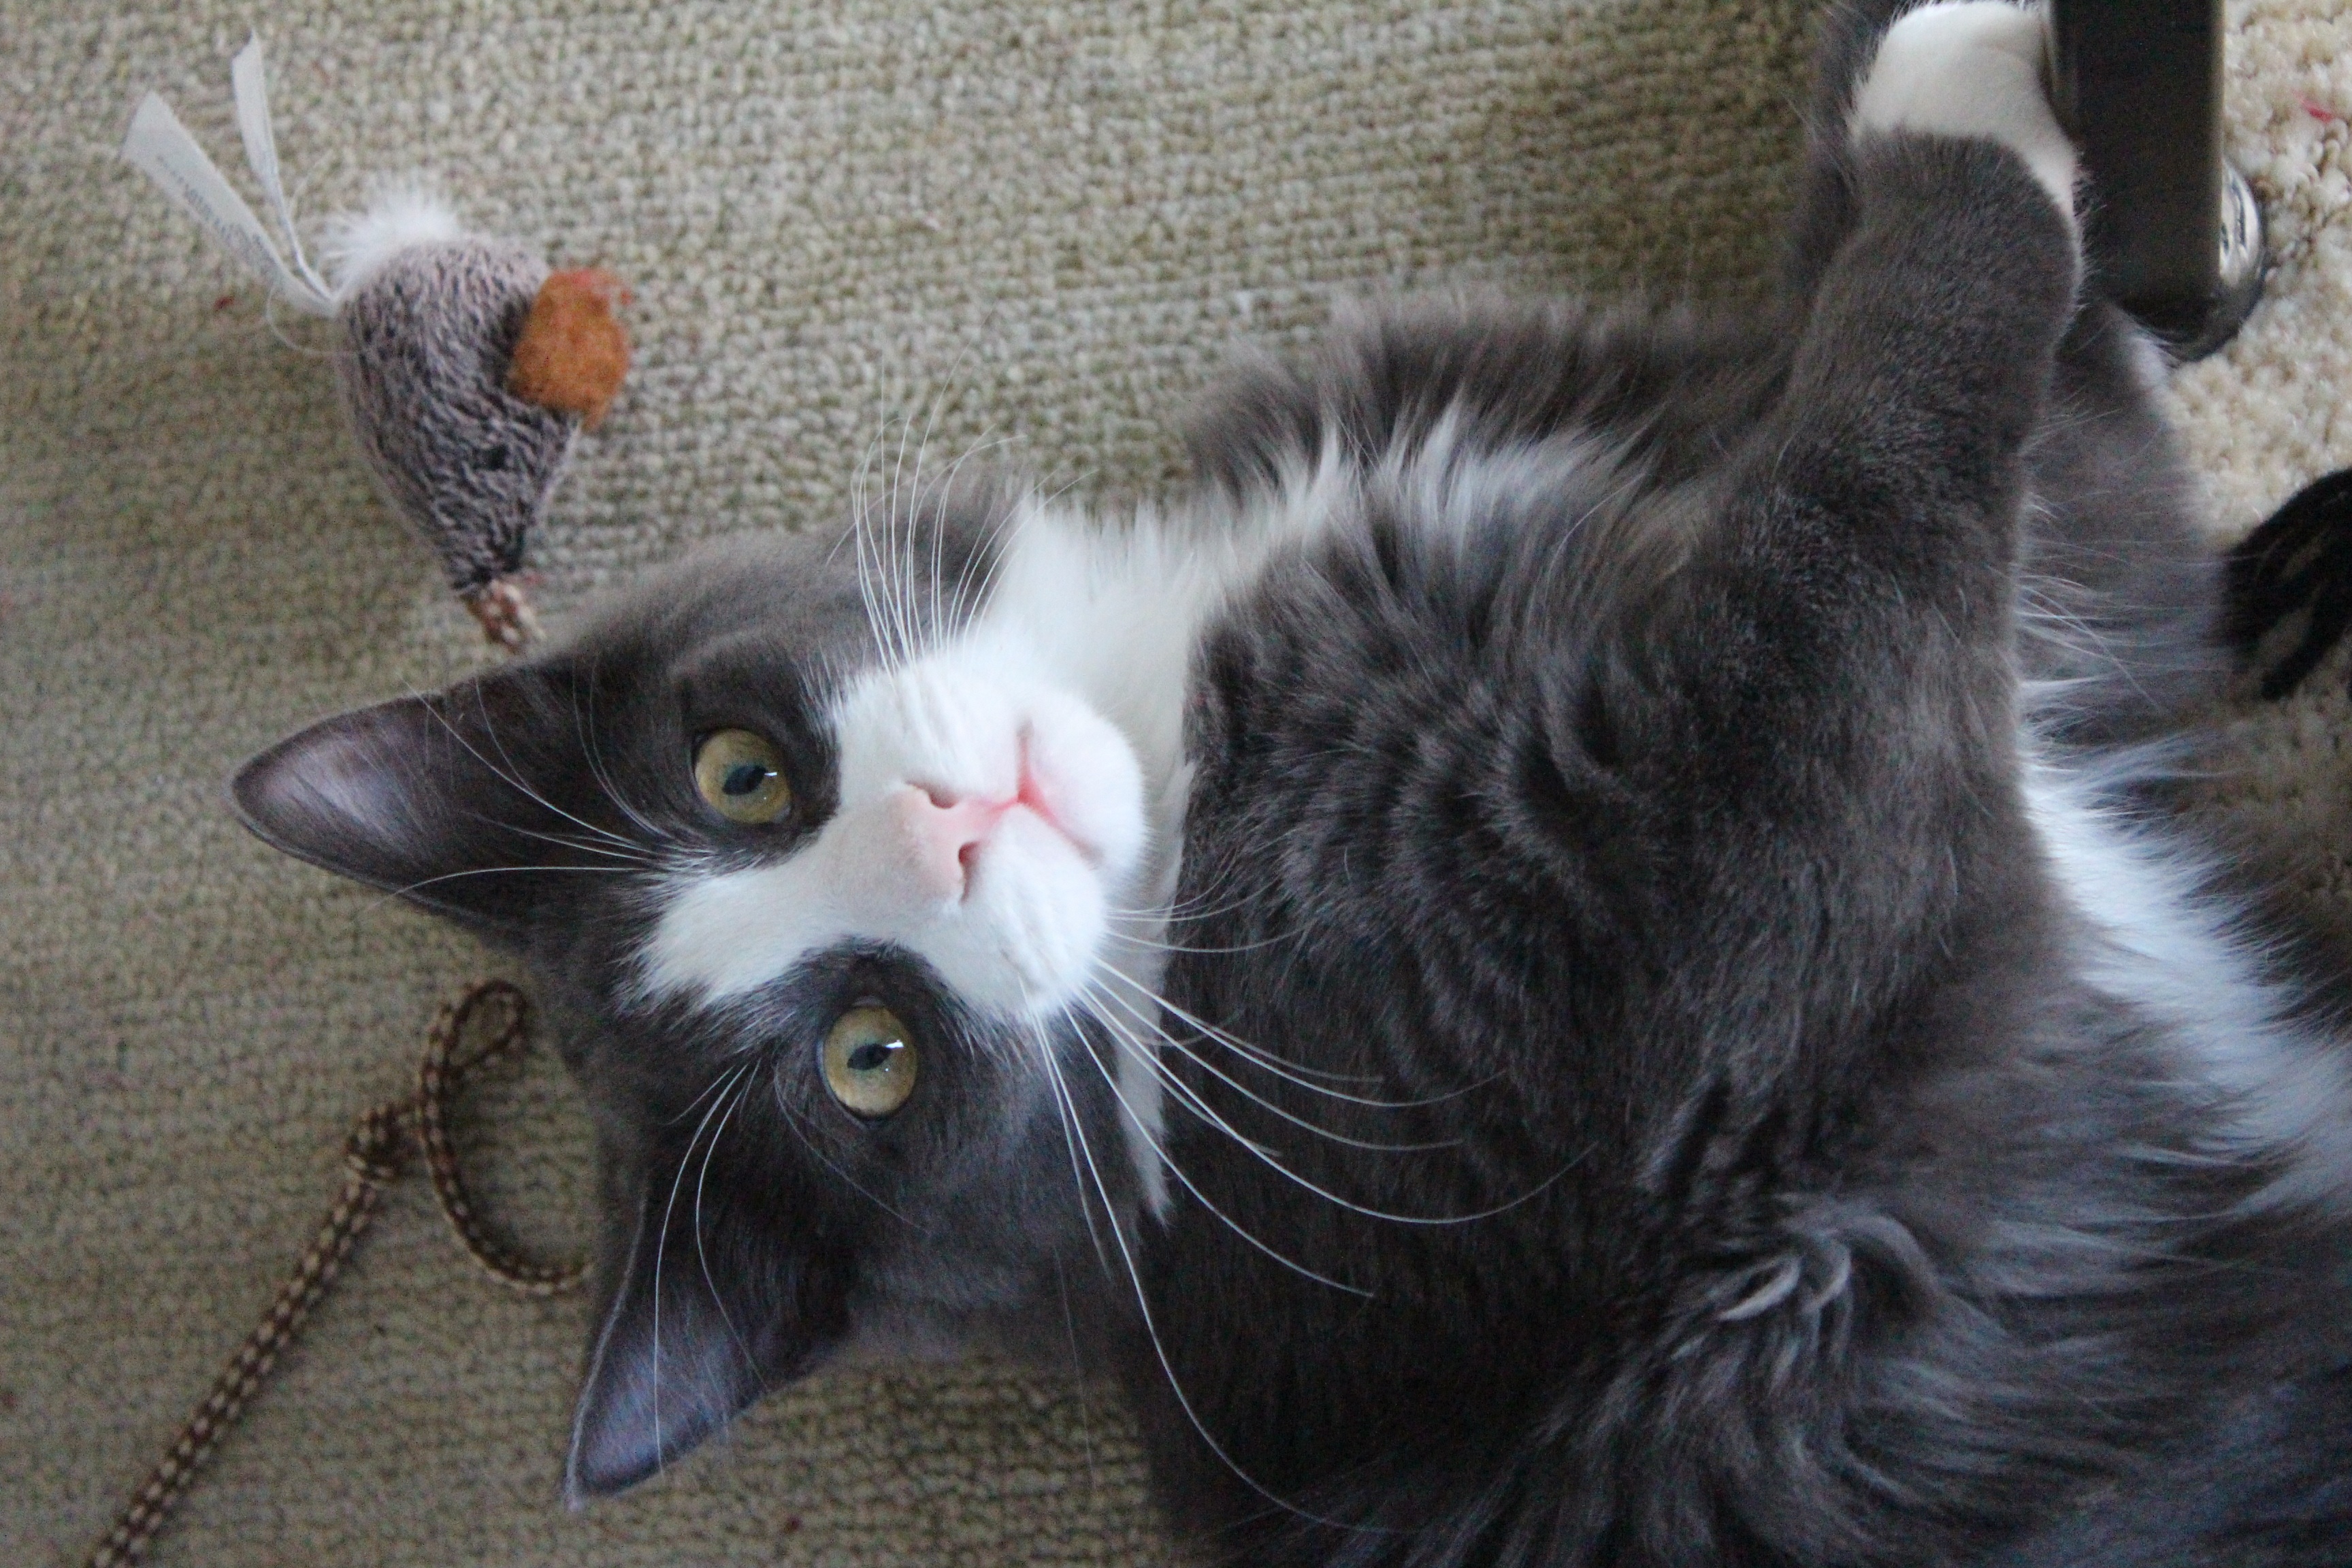
play, sweet, animal, cute, young, kitten, cat, mammal, playing, playful, whiskers, kitty, furry, toys, vertebrate, domestic, adorable, curious, surprise, small to medium sized cats, cat like mammal, domestic short haired cat